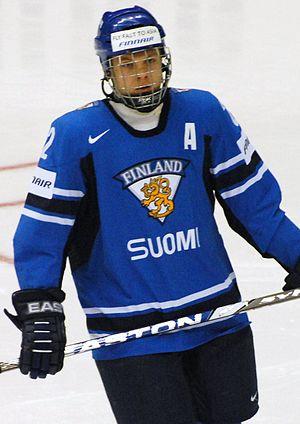
Le trophée Jarmo-Wasama est un trophée de hockey sur glace de Finlande. Le trophée est nommé en finnois Jarmo Wasaman muistopalkinto et honore la mémoire de Jarmo Wasama, joueur pendant six saisons avec Ilves et mort en rentrant chez lui un soir après un entraînement.
Mikael Granlund est un joueur professionnel finlandais de hockey sur glace. Il est le frère de Markus Granlund.